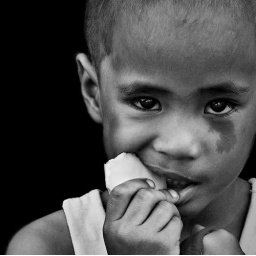
...chanced upon this boy eating while roaming the back streets of Manila recently...- Manila, Philippines -